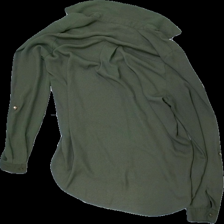
View: back
Type: Blouse
Category: Ladies
Brand: Primark
Colors: Green
Material: 100% Polyester
Cut: Regular
Size: 38
Price range: 50-100
Recommended usage: Reuse
Description: green blouse